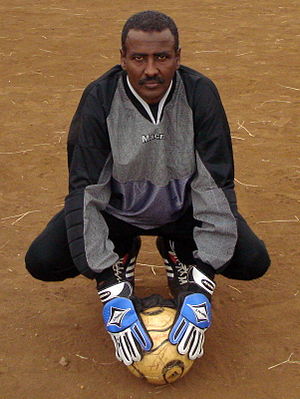
Abdi Mohamed Ahmed
Abdi Mohamed Ahmed, populært AbdiXaaq, er en tidligere somalisk målmand. Han spillede hele sin karriere hos Kismaayo FC i Somalia 1978-1988. Han har også spillet på Somalias fodboldlandshold.